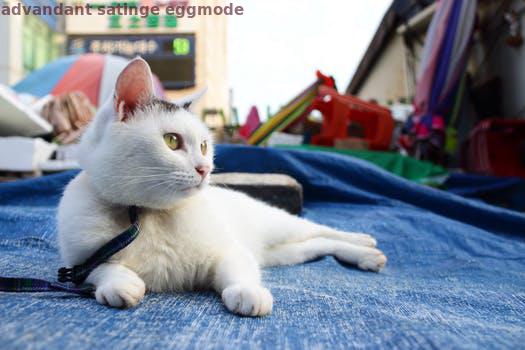
Label: Watermark